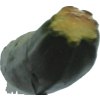
Label: images